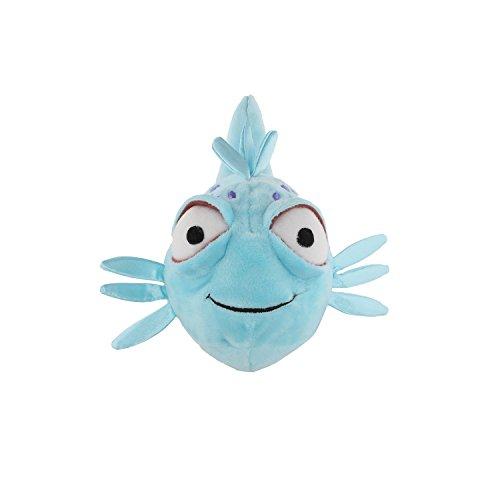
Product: MerryMakers Pout-Pout Fish Plush Doll, 9-Inch
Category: Toys & Games | Stuffed Animals & Plush Toys | Plush Figures
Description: Pout-Pout Fish plush doll.
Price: $13.99
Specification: ProductDimensions:9x4x4inches|ItemWeight:2.4ounces|ShippingWeight:9.6ounces(Viewshippingratesandpolicies)|DomesticShipping:ItemcanbeshippedwithinU.S.|InternationalShipping:ThisitemcanbeshippedtoselectcountriesoutsideoftheU.S.LearnMore|ASIN:1579823416|Itemmodelnumber:1730|Manufacturerrecommendedage:0-15years